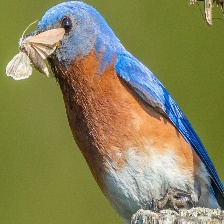
Species: EASTERN BLUEBIRD
Scientific name: SIALIA SIALIS